Dyrham Park

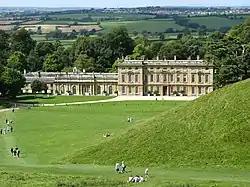
Lower part of the park and east front of the house and orangery

Dyrham Park is a baroque English country house in an ancient deer park near the village of Dyrham in South Gloucestershire, England. The house, with the attached orangery and stable block, is a Grade I listed building, while the park is Grade II* listed on the National Register of Historic Parks and Gardens.